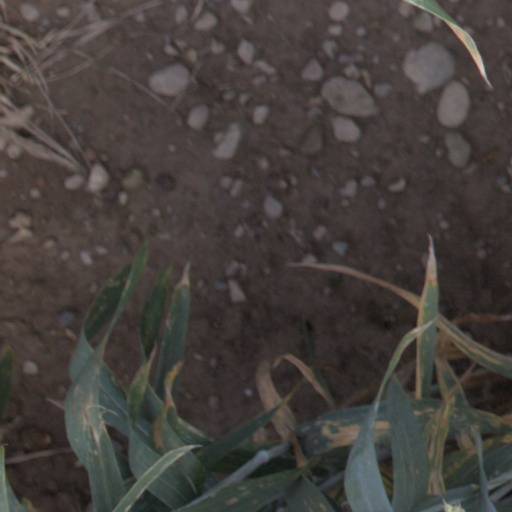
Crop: wheat